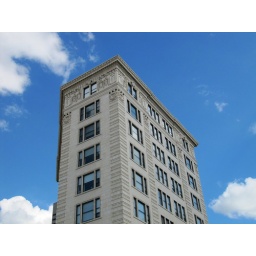
Old office building in downtown Winnipeg